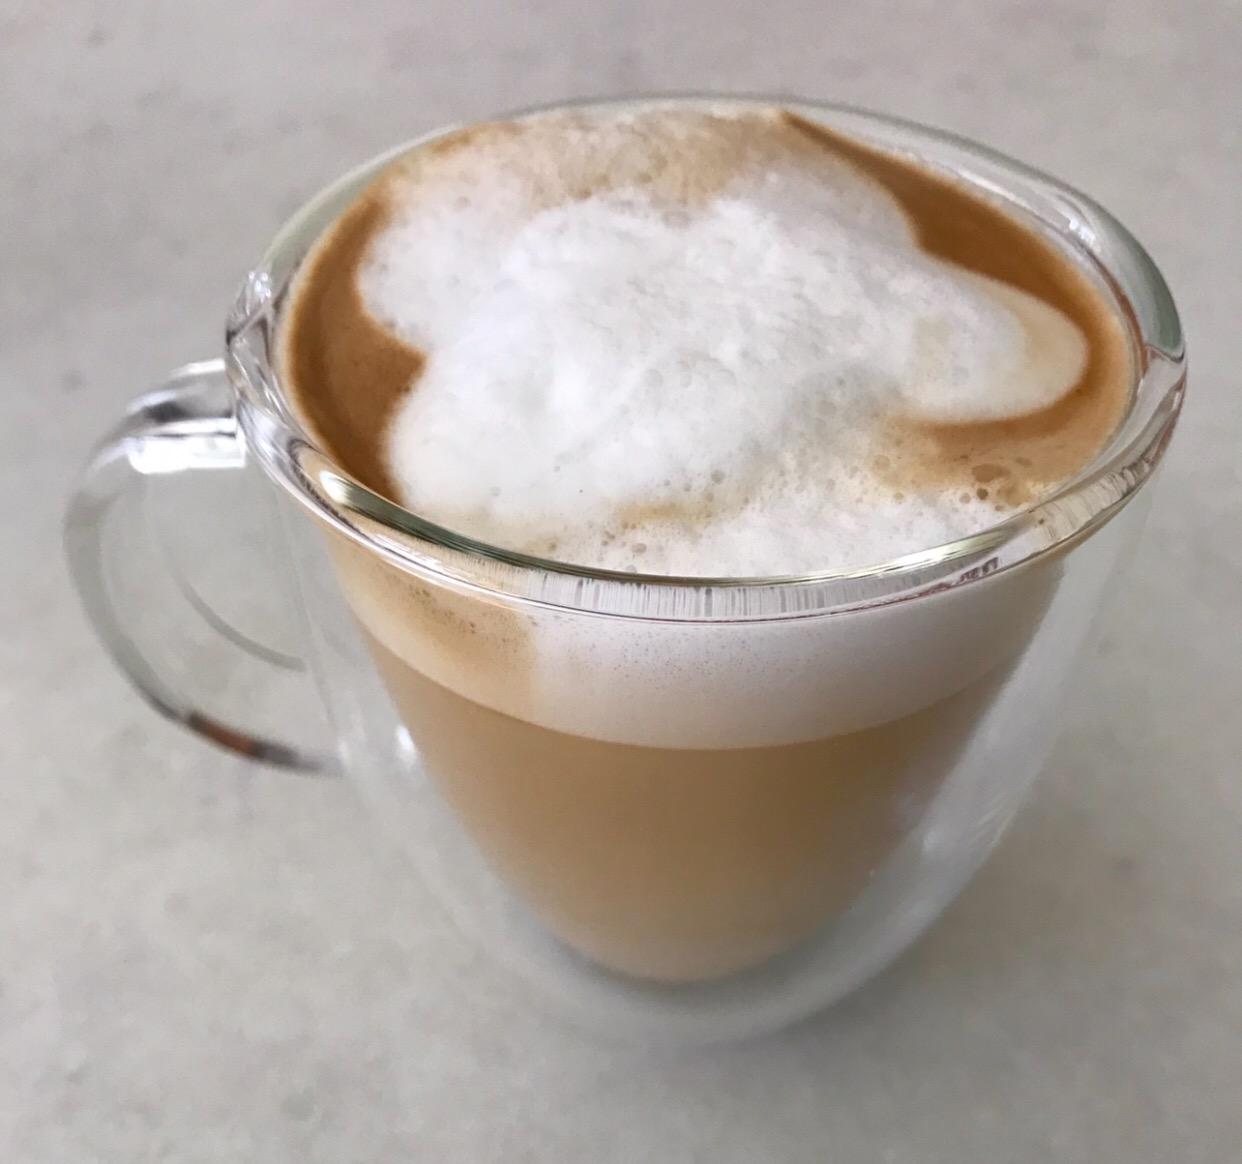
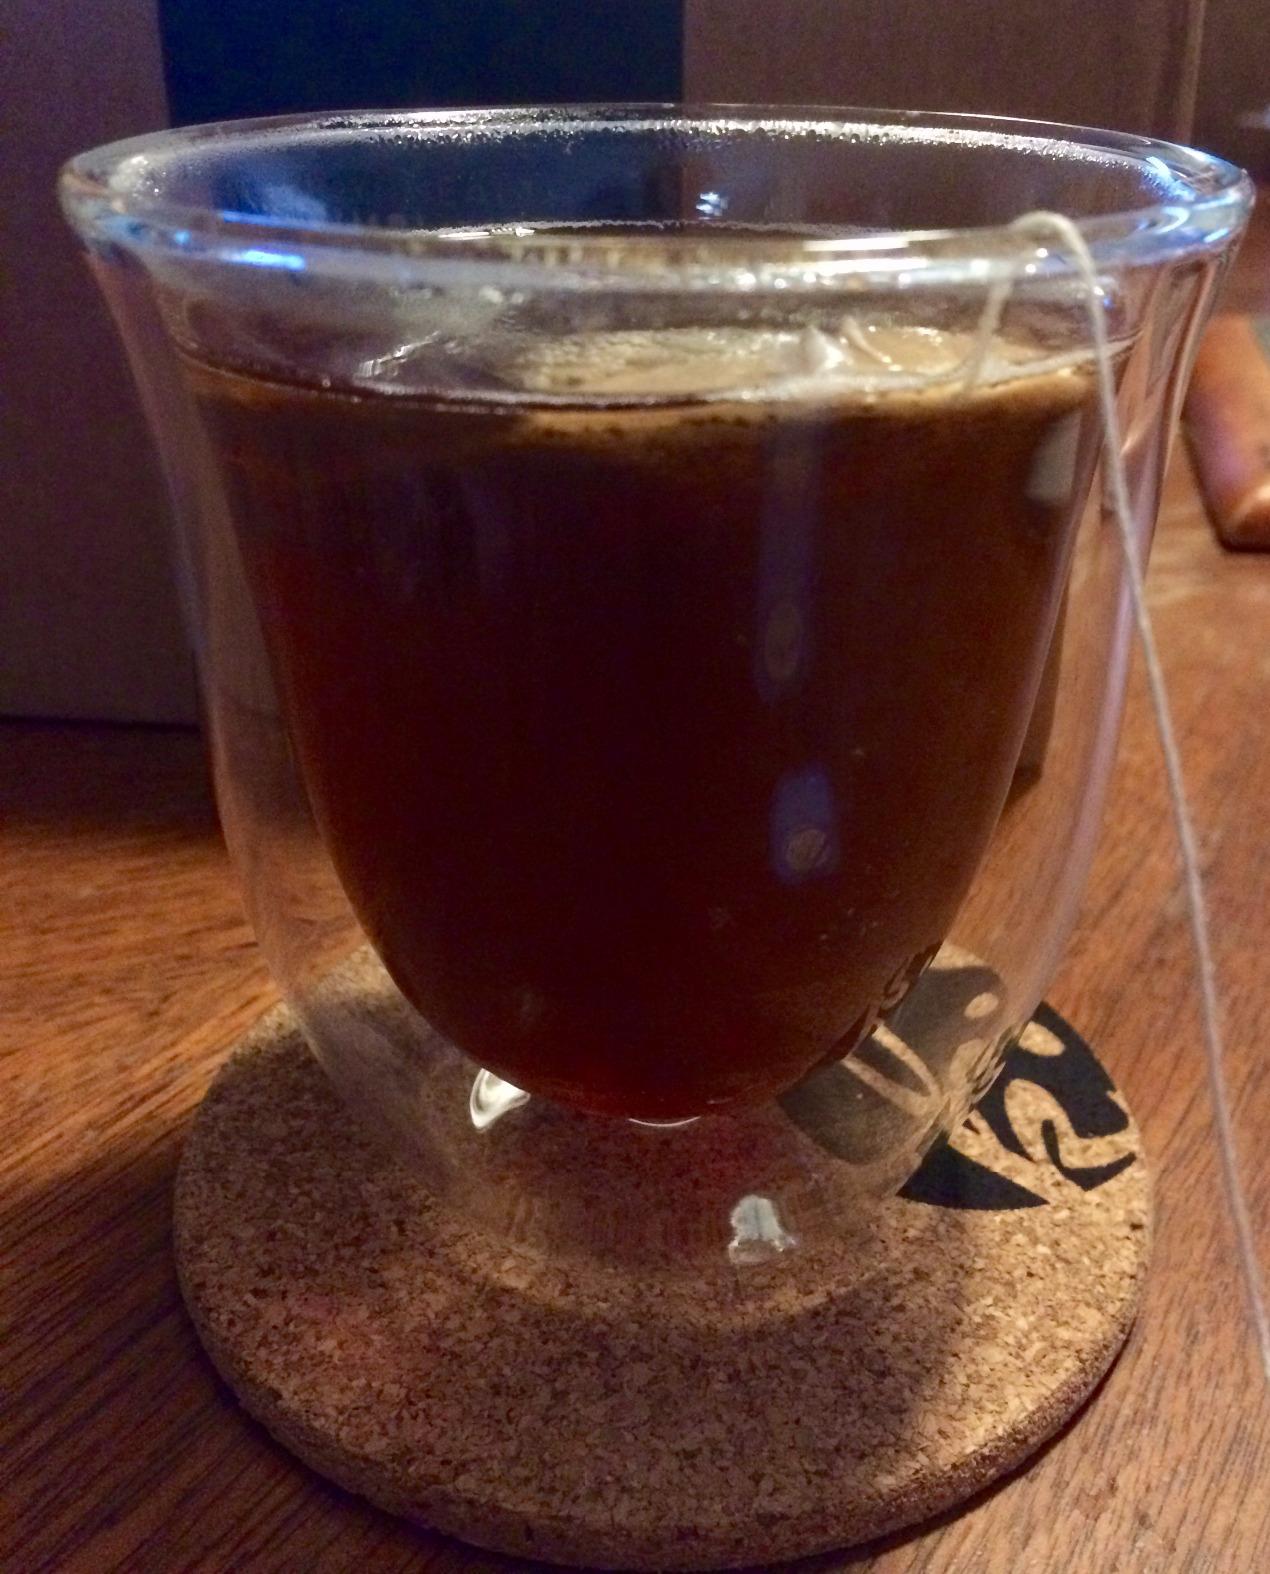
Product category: items_mug
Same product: no